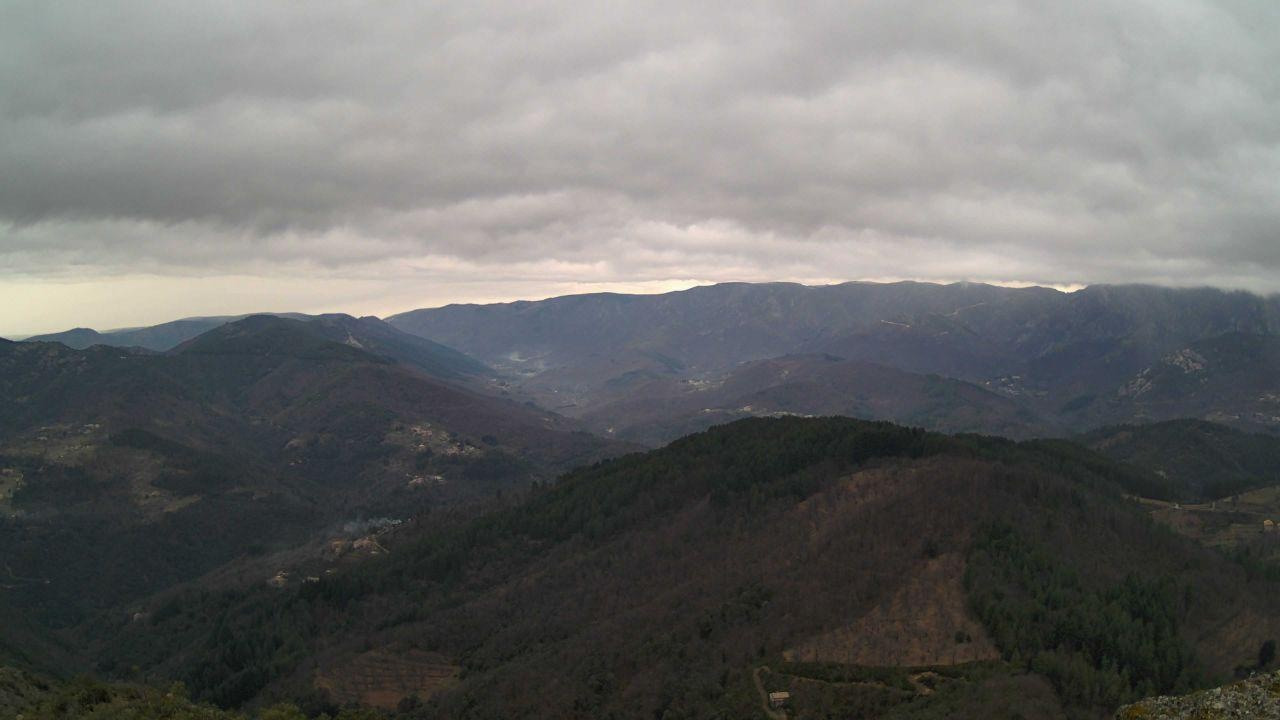
Fire: no
Smoke: yes